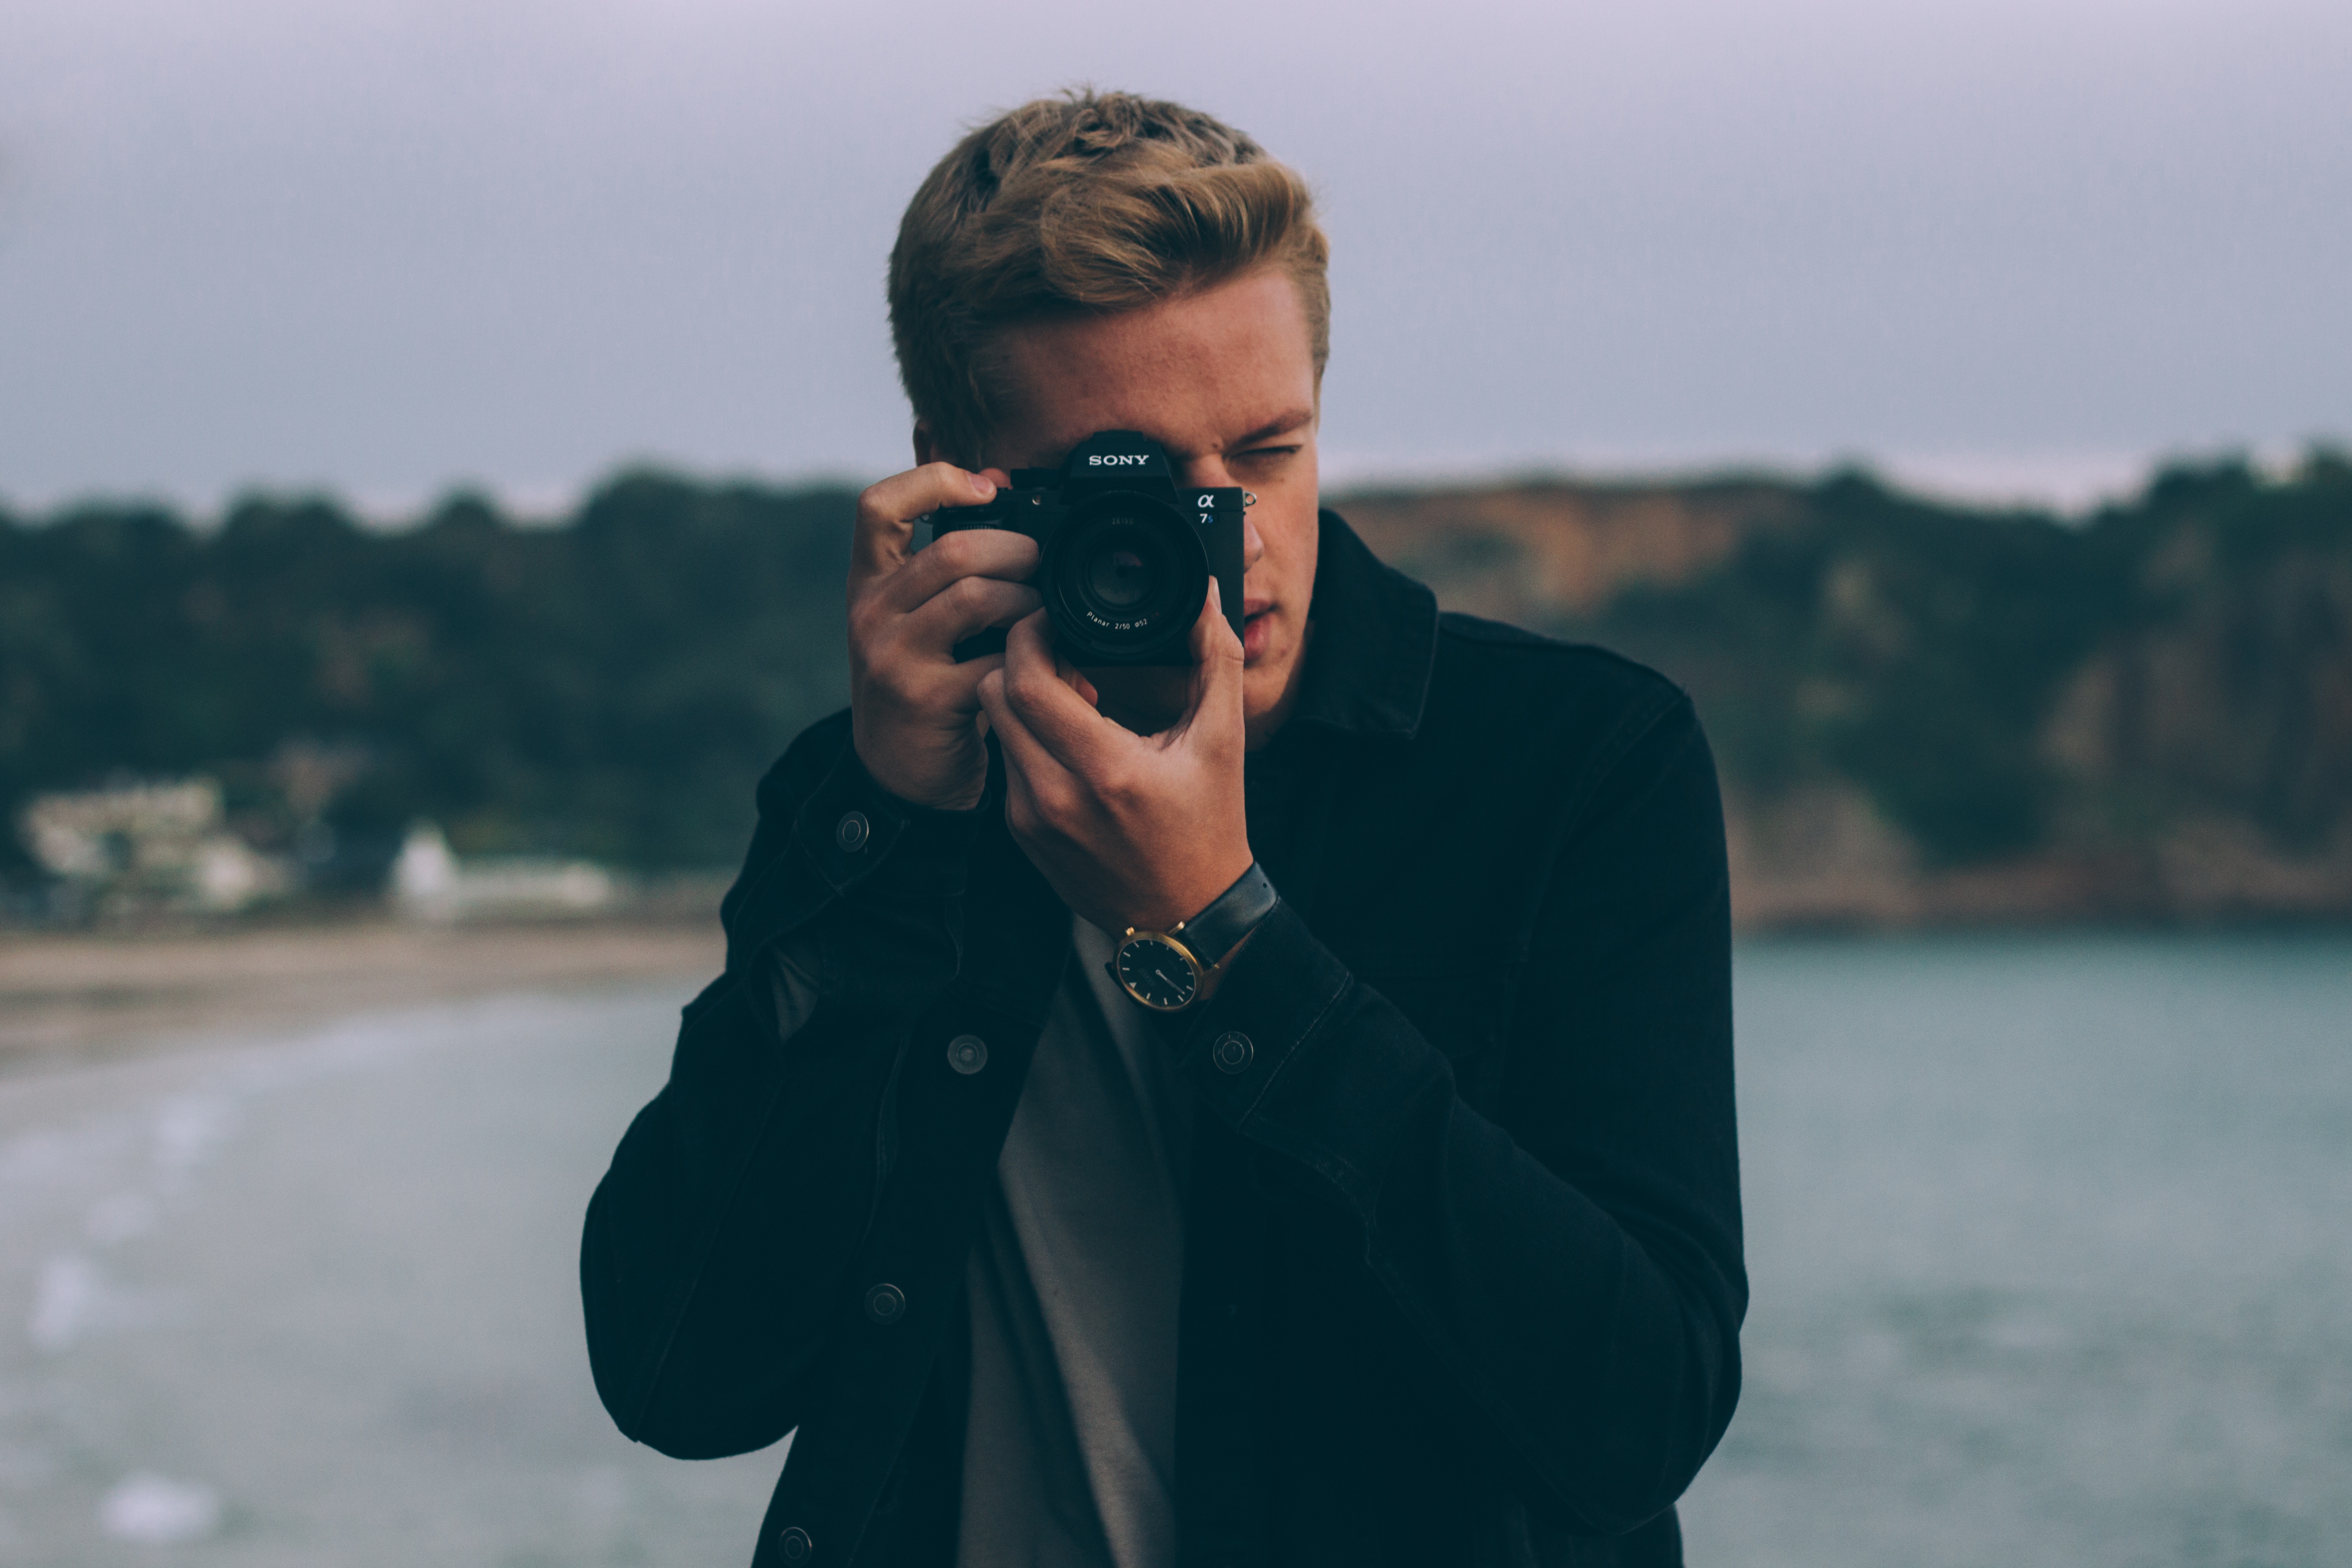
man, person, camera, photography, photographer, male, guy, portrait, model, spring, blue, black, dress, sunglasses, photograph, beauty, photo shoot